Feminist Association

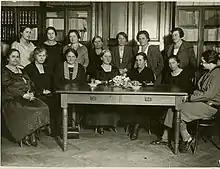
Part of the Feministák Egyesülete membership 1924: left to right: Melanie Vámbéry, Flóra Irma Havas, Irma Szirmai, unknown, Vilma Glücklich, Eugénia Miskolczy Meller, unknown. Back row l to r: Nora Kunfi, unknown, Gizella Fekete, Klara Kozma-Glücklich, Mrs. Fekee?, Laura Polányi-Stricker, unknown

The Hungarian Feminist Association (1904–1942) was created by Rosika Schwimmer and Vilma Glücklich. The organization pushed for women's equality in Hungary in all spheres of women's life. In addition to pressing for women's suffrage, they drafted replies to modification of the marriage statutes and urged government response to address employment and training for women workers.